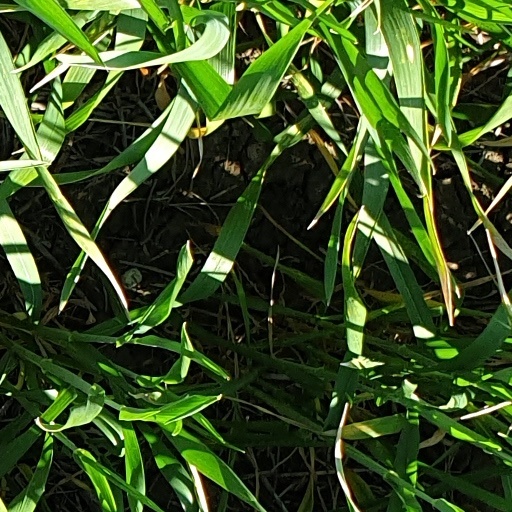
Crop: wheat